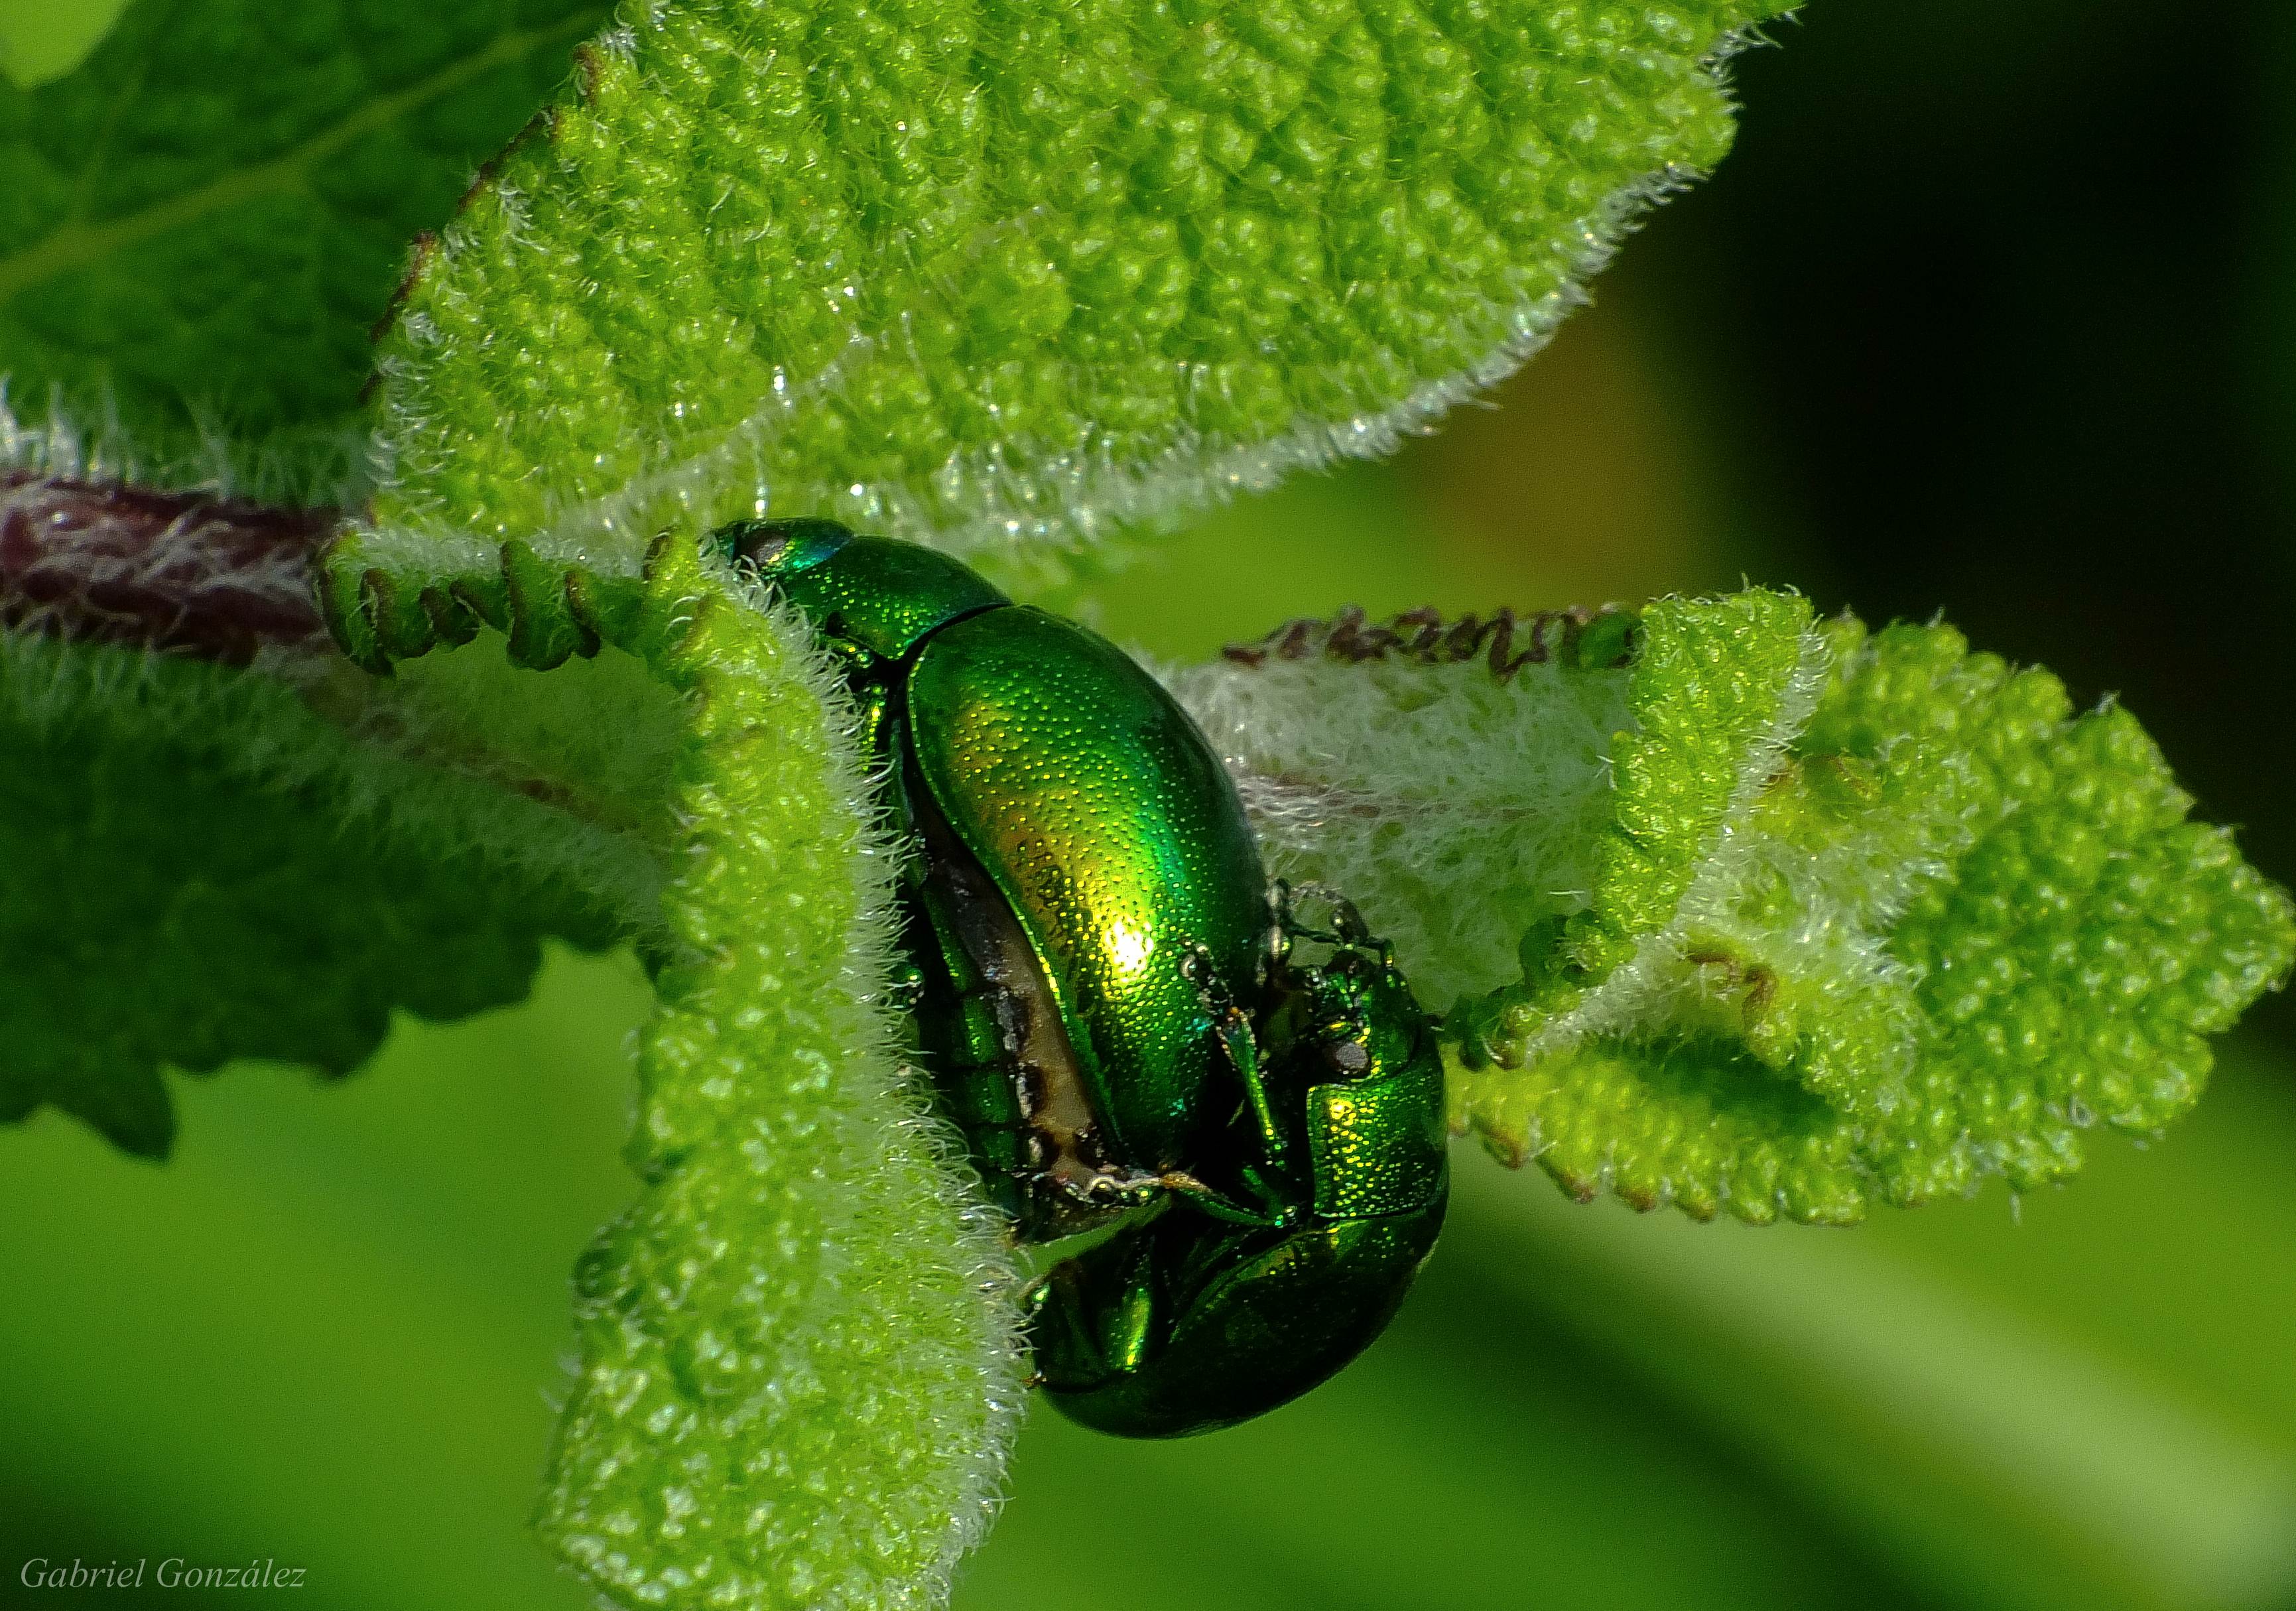
nature, photography, leaf, flower, green, insect, macro, fauna, invertebrate, close up, animals, naturaleza, damselfly, beetle, weevil, ggl1, gaby1, xovesphoto, animales, varios, some, gphoto, fujifilmxs1, macro photography, leaf beetle, plant stem